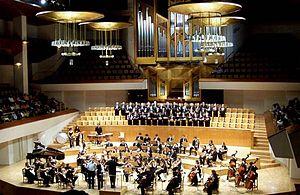
Alcalá de Henares est une commune espagnole, située dans la Communauté de Madrid.